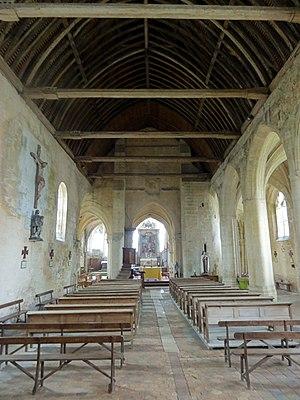
L'église Saint-Georges est une église catholique paroissiale située à Ully-Saint-Georges, en France. C'est un vaste édifice assez complexe, qui se compose de parties issues, pour l'essentiel, de trois époques distinctes, à savoir la période romane tardive ; la période gothique rayonnante ; et la période gothique flamboyante. Hormis deux pans de mur en opus spicatum qui remontent potentiellement au XIᵉ siècle, les parties les plus anciennes sont le transept et la première travée des deux bas-côtés du chœur. Le maître d'œuvre a fait appel à une technique de construction novatrice, le voûtement d'ogives, avec des nervures retombant sur des piliers cantonnés, qui préfigurent le style gothique. Ainsi, l'église Saint-Georges fait partie des quarante églises du département qui possèdent des voûtes d'ogives antérieures au milieu du XIIᵉ siècle. À Ully-Saint-Georges, ces voûtes sont au nombre de cinq ; en effet, les absidioles et le vaisseau central du chœur sont reconstruites pour une seconde fois au XIIIᵉ siècle. Mais dans un premier temps, le clocher reçoit son étage de beffroi, au début du XIIIᵉ siècle, et la nef est pourvue d'un nouveau portail abrité sous un porche voûté d'ogives.